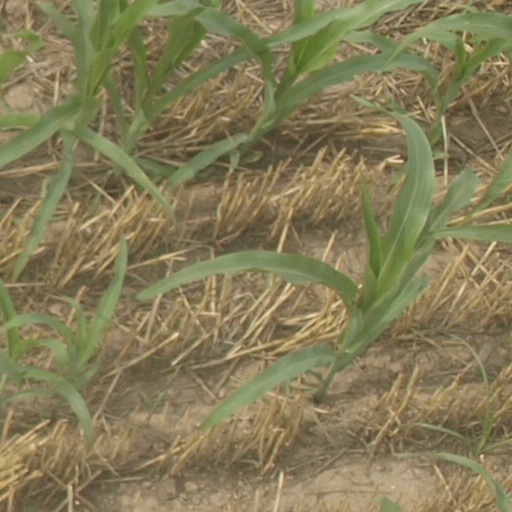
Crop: maize; corn